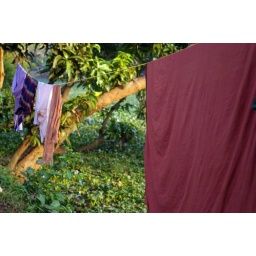
Laundry - all throughout the backwaters you could hear women slapping laundry against the rock wall